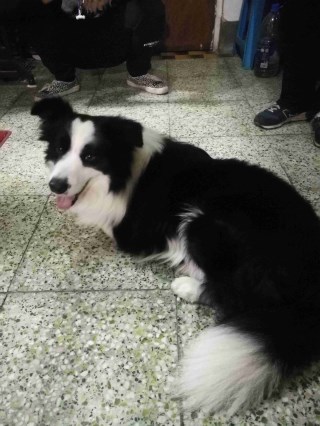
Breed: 2594-n000109-Border_collie